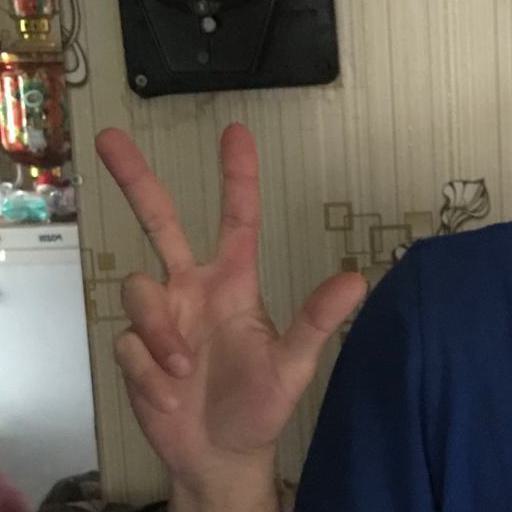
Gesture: three2